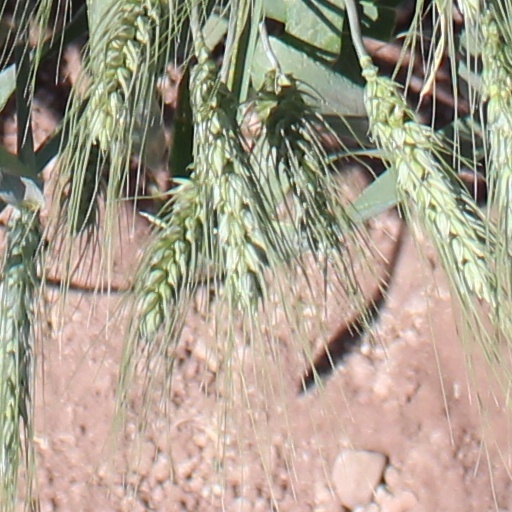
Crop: wheat